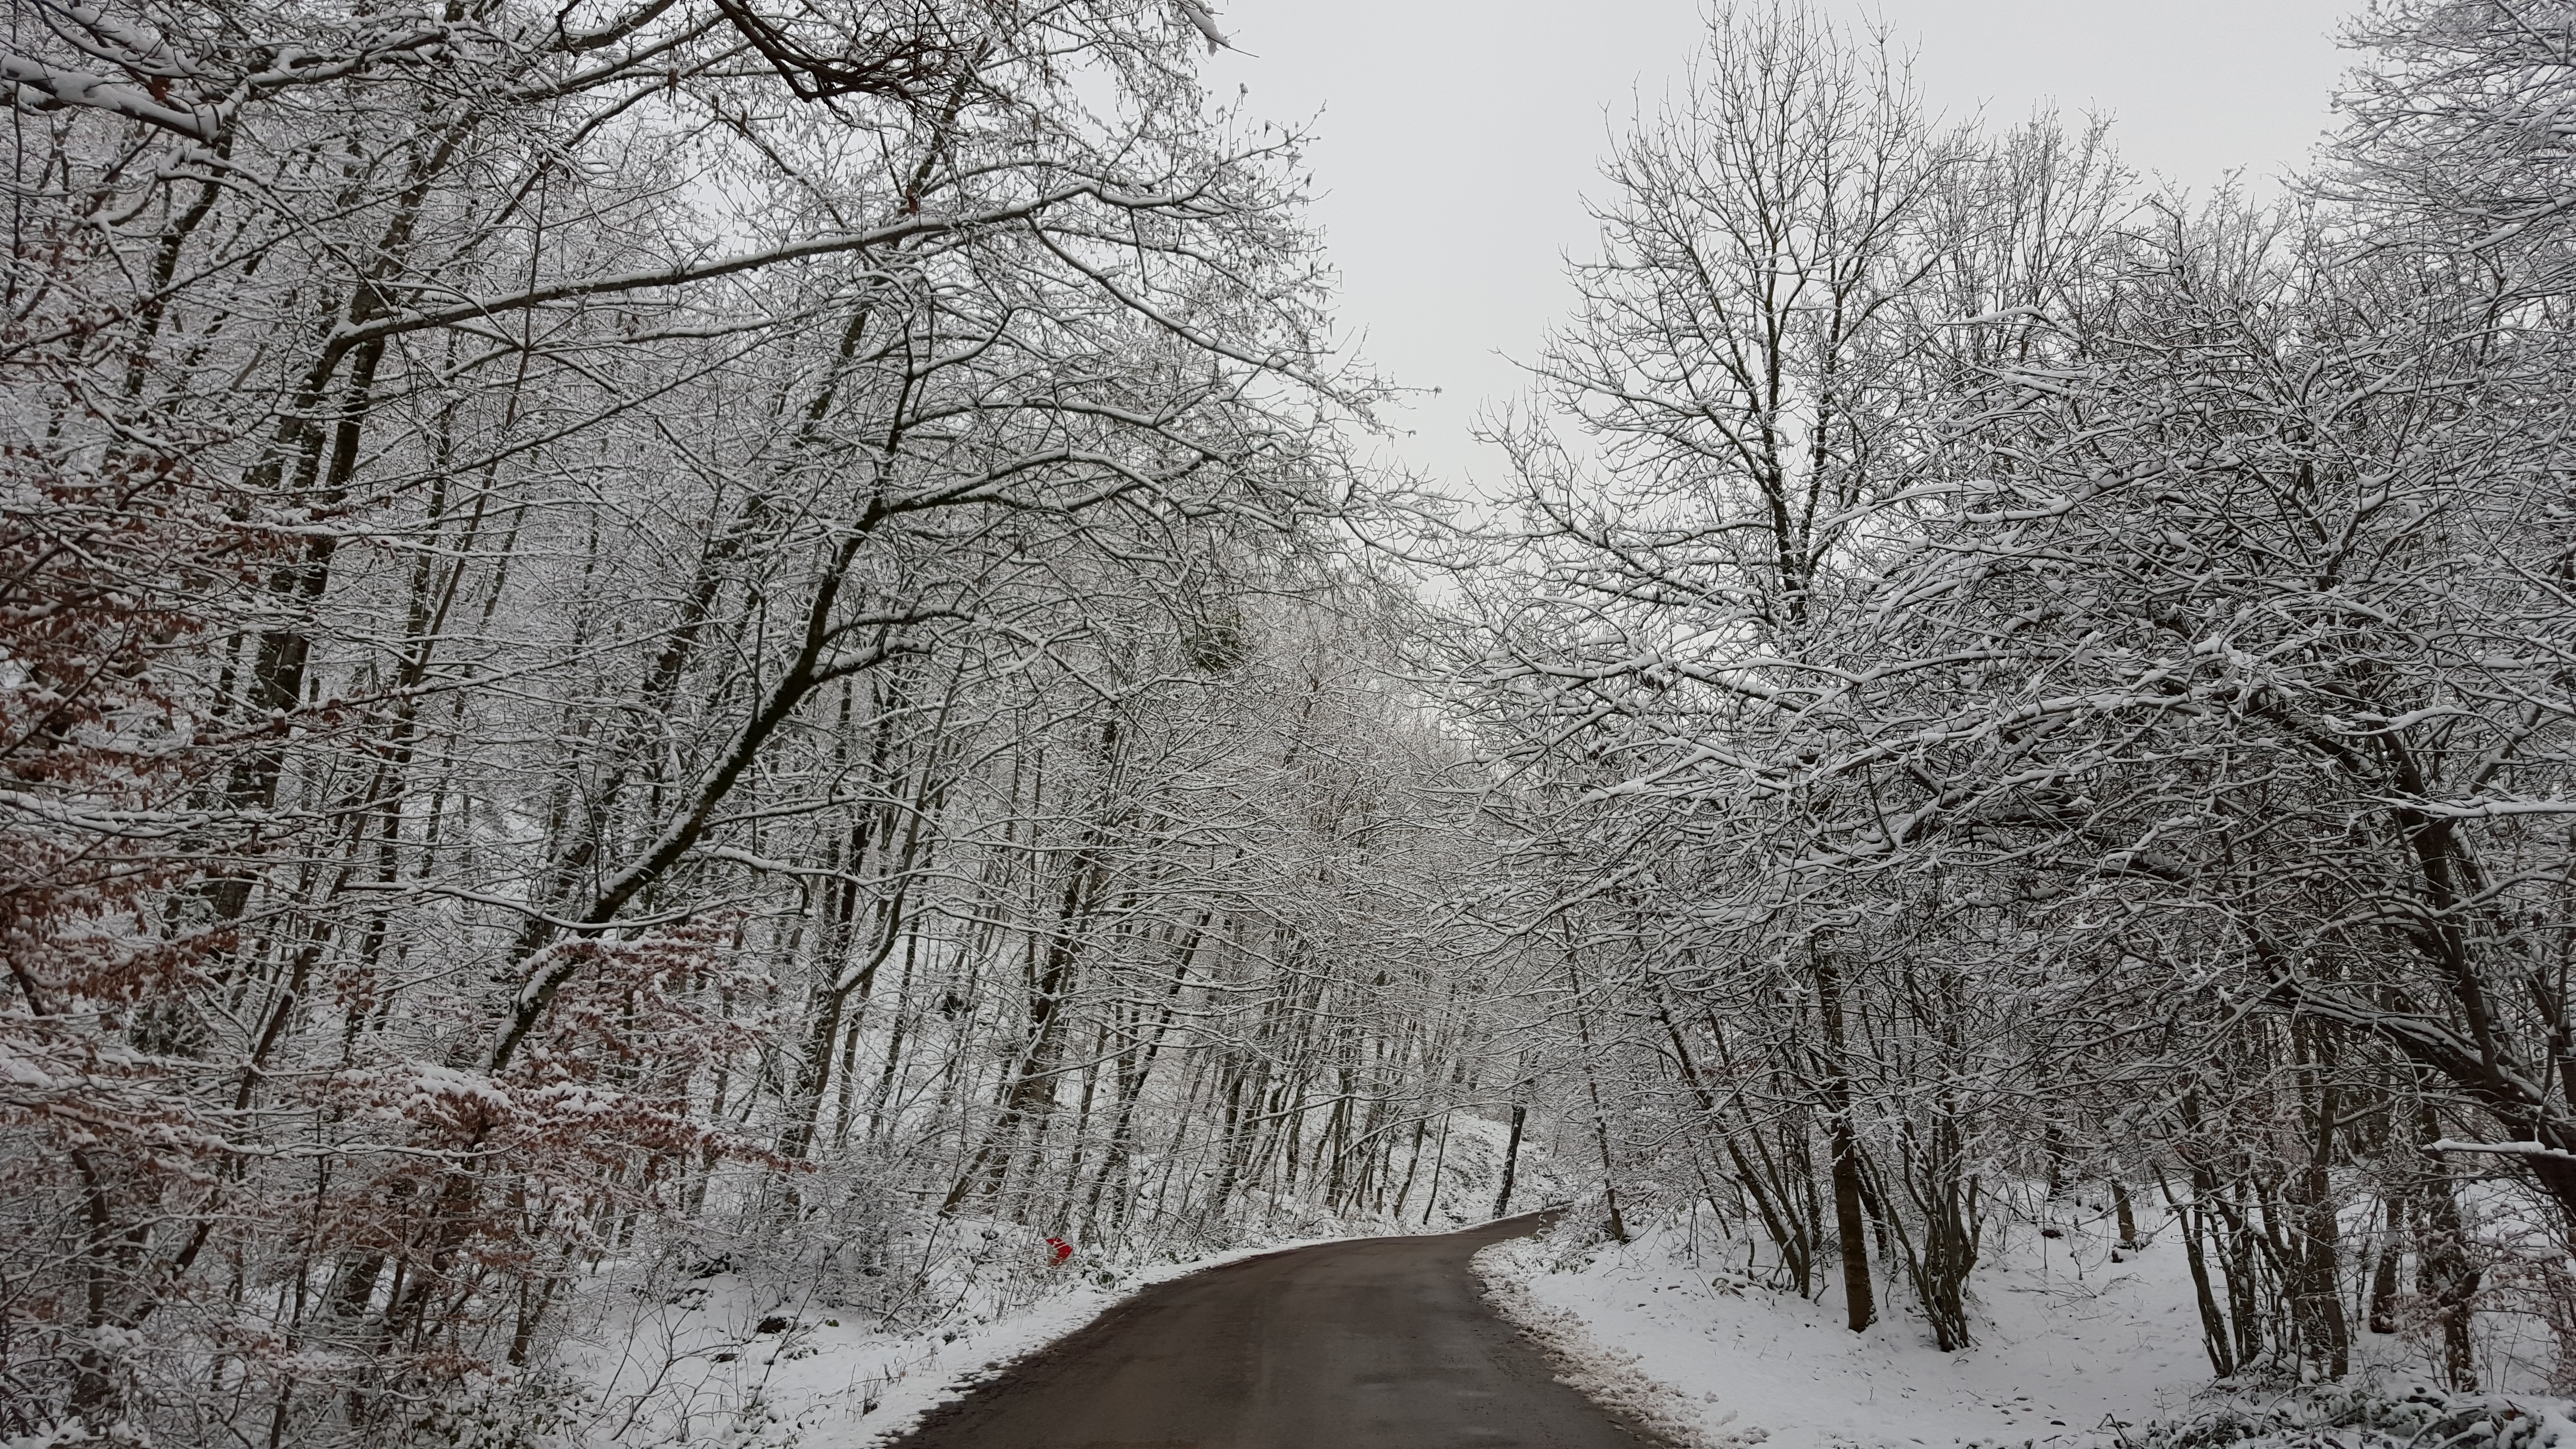
tree, forest, branch, snow, winter, plant, frost, ice, weather, season, blizzard, woodland, habitat, freezing, natural environment, atmospheric phenomenon, woody plant, winter storm, rain and snow mixed